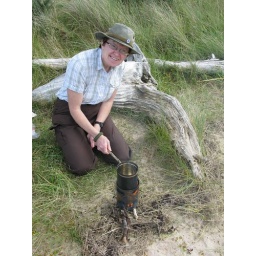
Boiled a couple of mugs of water in minutes - and minutes before the rain arrived too!